Force Publique

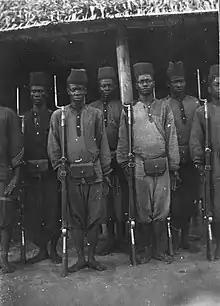
"Force Publique" soldiers some time after 1910

To command his "Force Publique", Leopold II was able to rely on a mixture of volunteers (regular officers detached from the Belgian Army), mercenaries and former officers from the armies of other European nations, especially those of Scandinavia, Italy and Switzerland. To these men, service in the Congo Free State offered military experience, adventure and—as they saw it—an opportunity to participate in a humanitarian endeavour. From 1885 to 1908 the officer corps consisted of hundreds of Belgians and dozens of Scandinavians, with smaller numbers recruited from other nations.